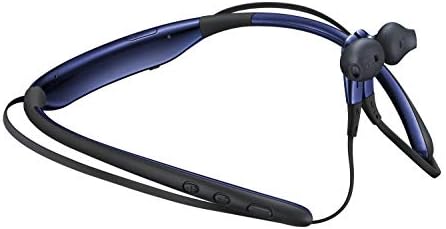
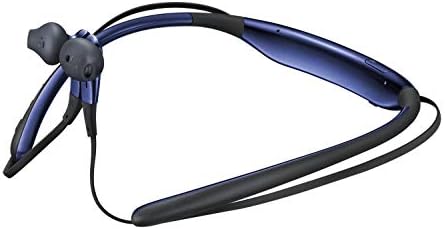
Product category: headphones
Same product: yes